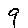
Label: 9